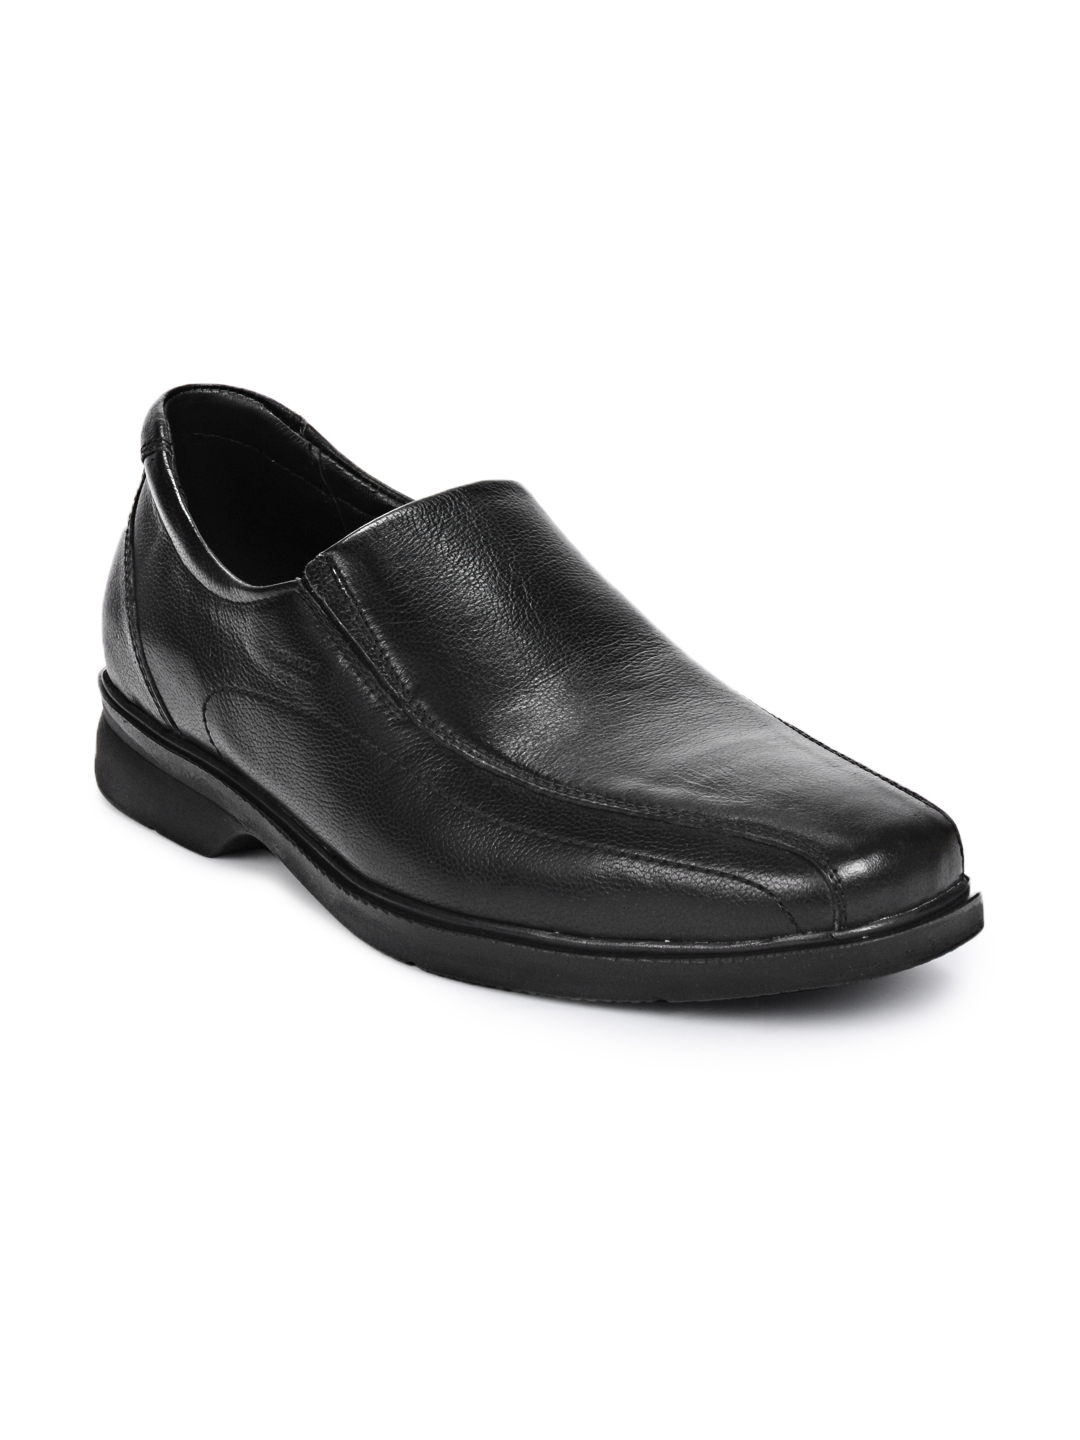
Franco Leone Men Black Formal Shoes
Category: Footwear / Shoes / Formal Shoes
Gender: Men
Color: Black
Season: Summer 2013
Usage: Formal